Owney (dog)

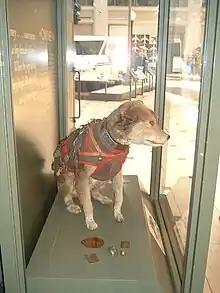
Owney's preserved body is on display at the Smithsonian National Postal Museum (NPM) in Washington, D.C.

Owney belonged to a clerk at the Albany post office who would often come with him to work. Owney seemed to love the smell of the mail bags and would often sleep on them. The clerk quit the Albany post office but knew that Owney was happier there with the mail bags.